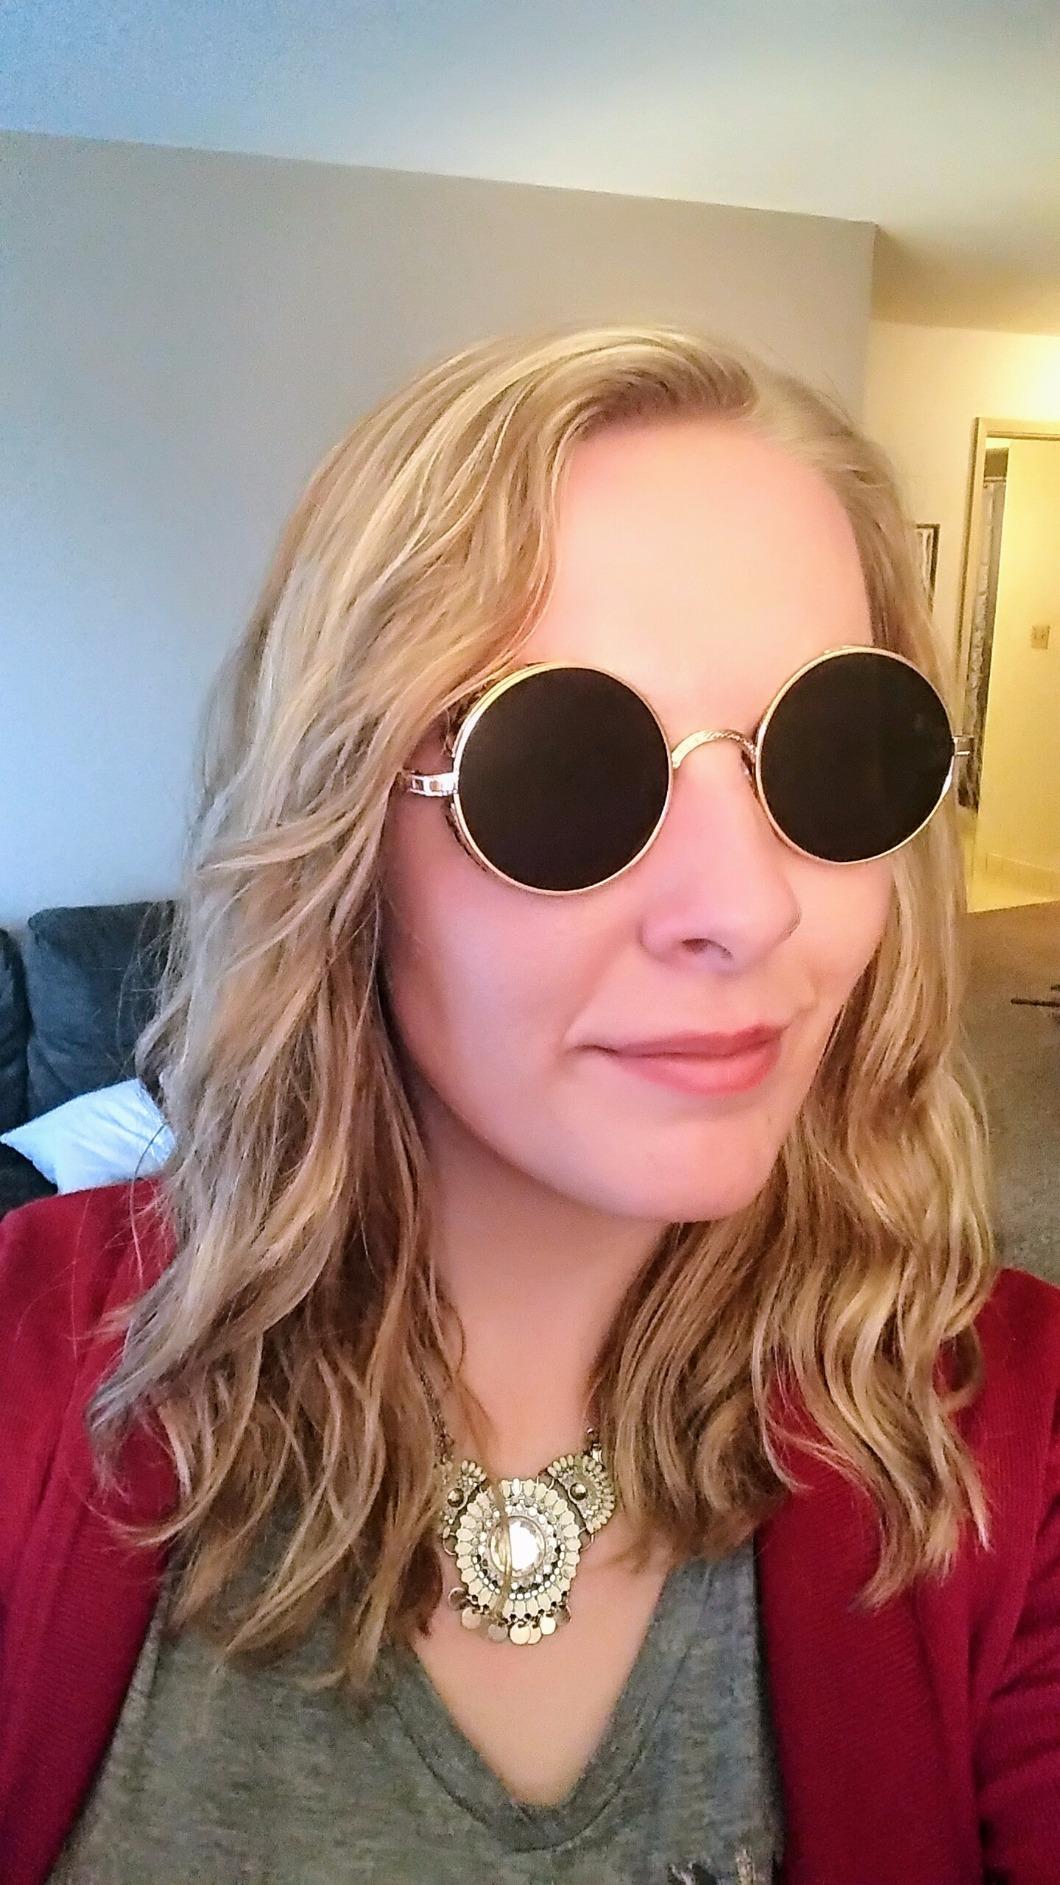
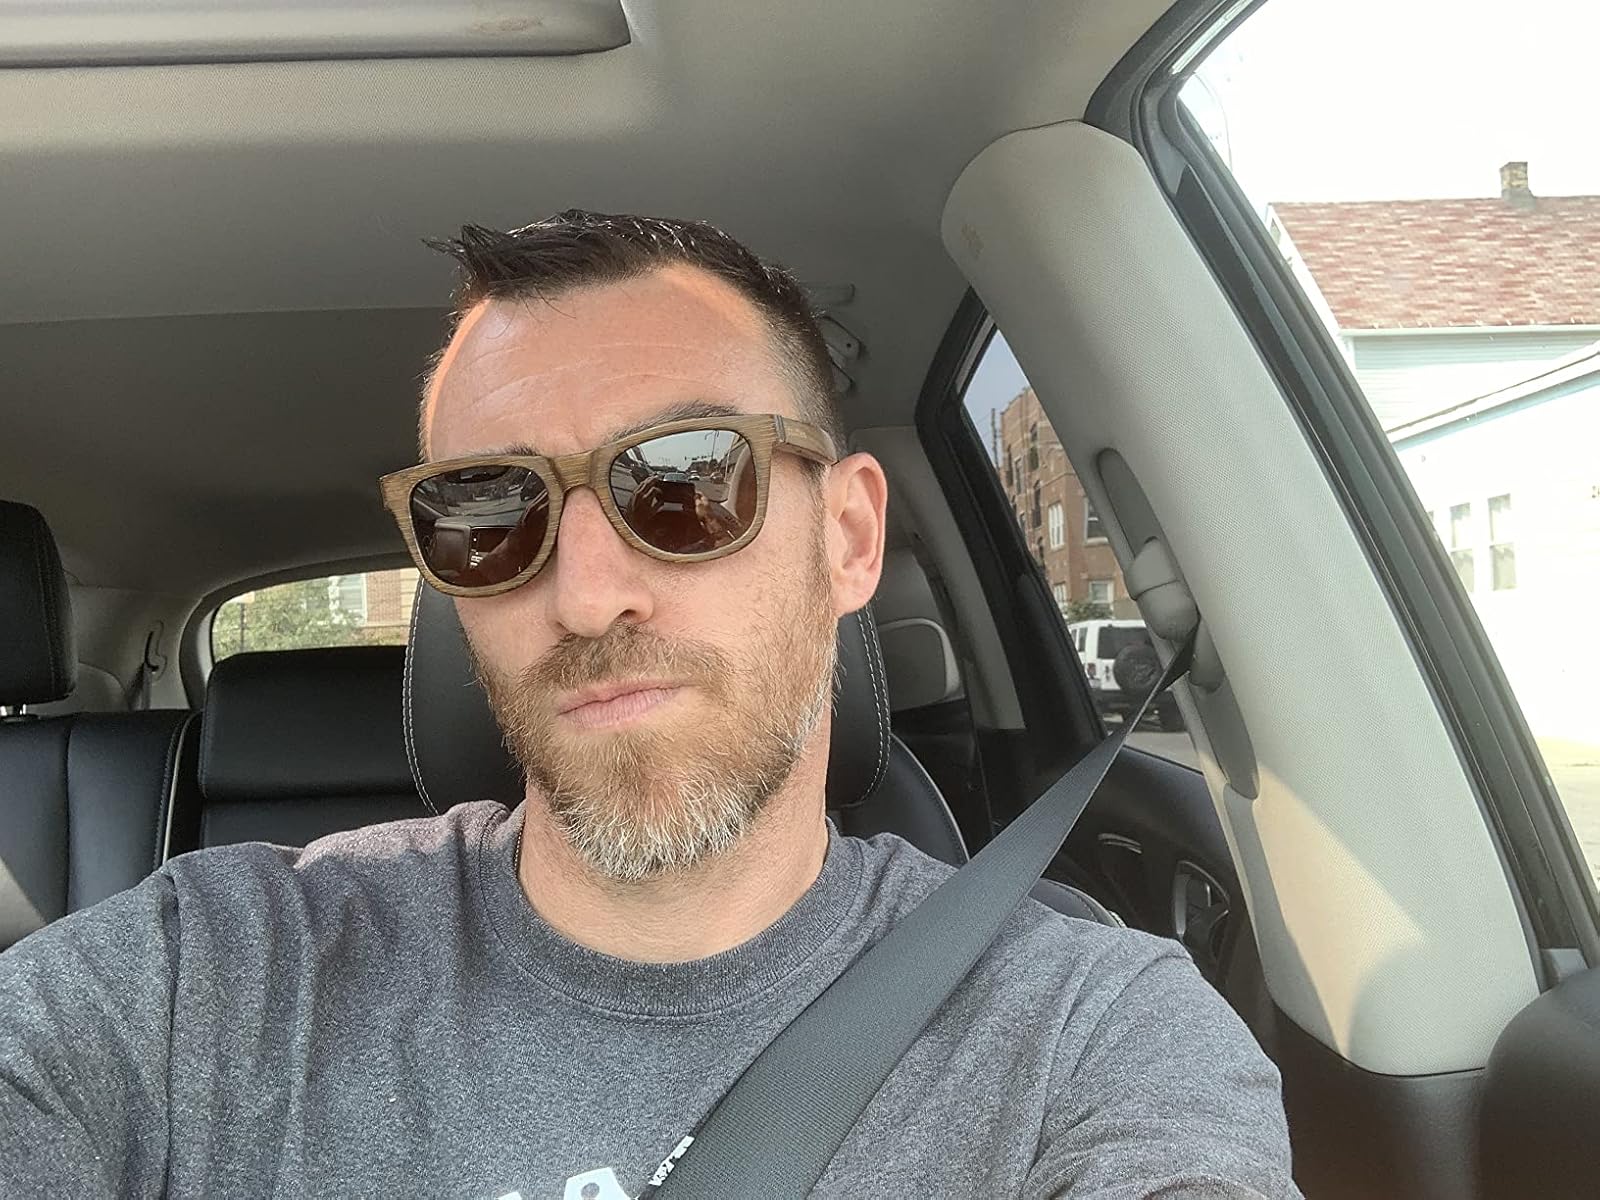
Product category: accessories_sunglasses
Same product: no